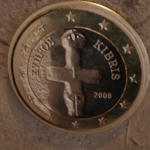
Coin value: 1euro
Country: cy
Edition: standard